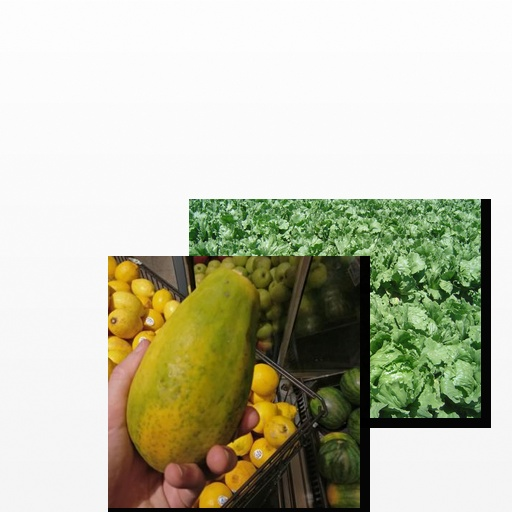
Food items: lettuce, papaya